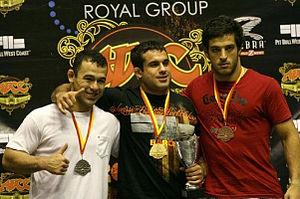
L'ADCC Submission Wrestling World Championship, souvent simplement appelé ADCC est une prestigieuse compétition de grappling organisée par l'Abu Dhabi Combat Club.